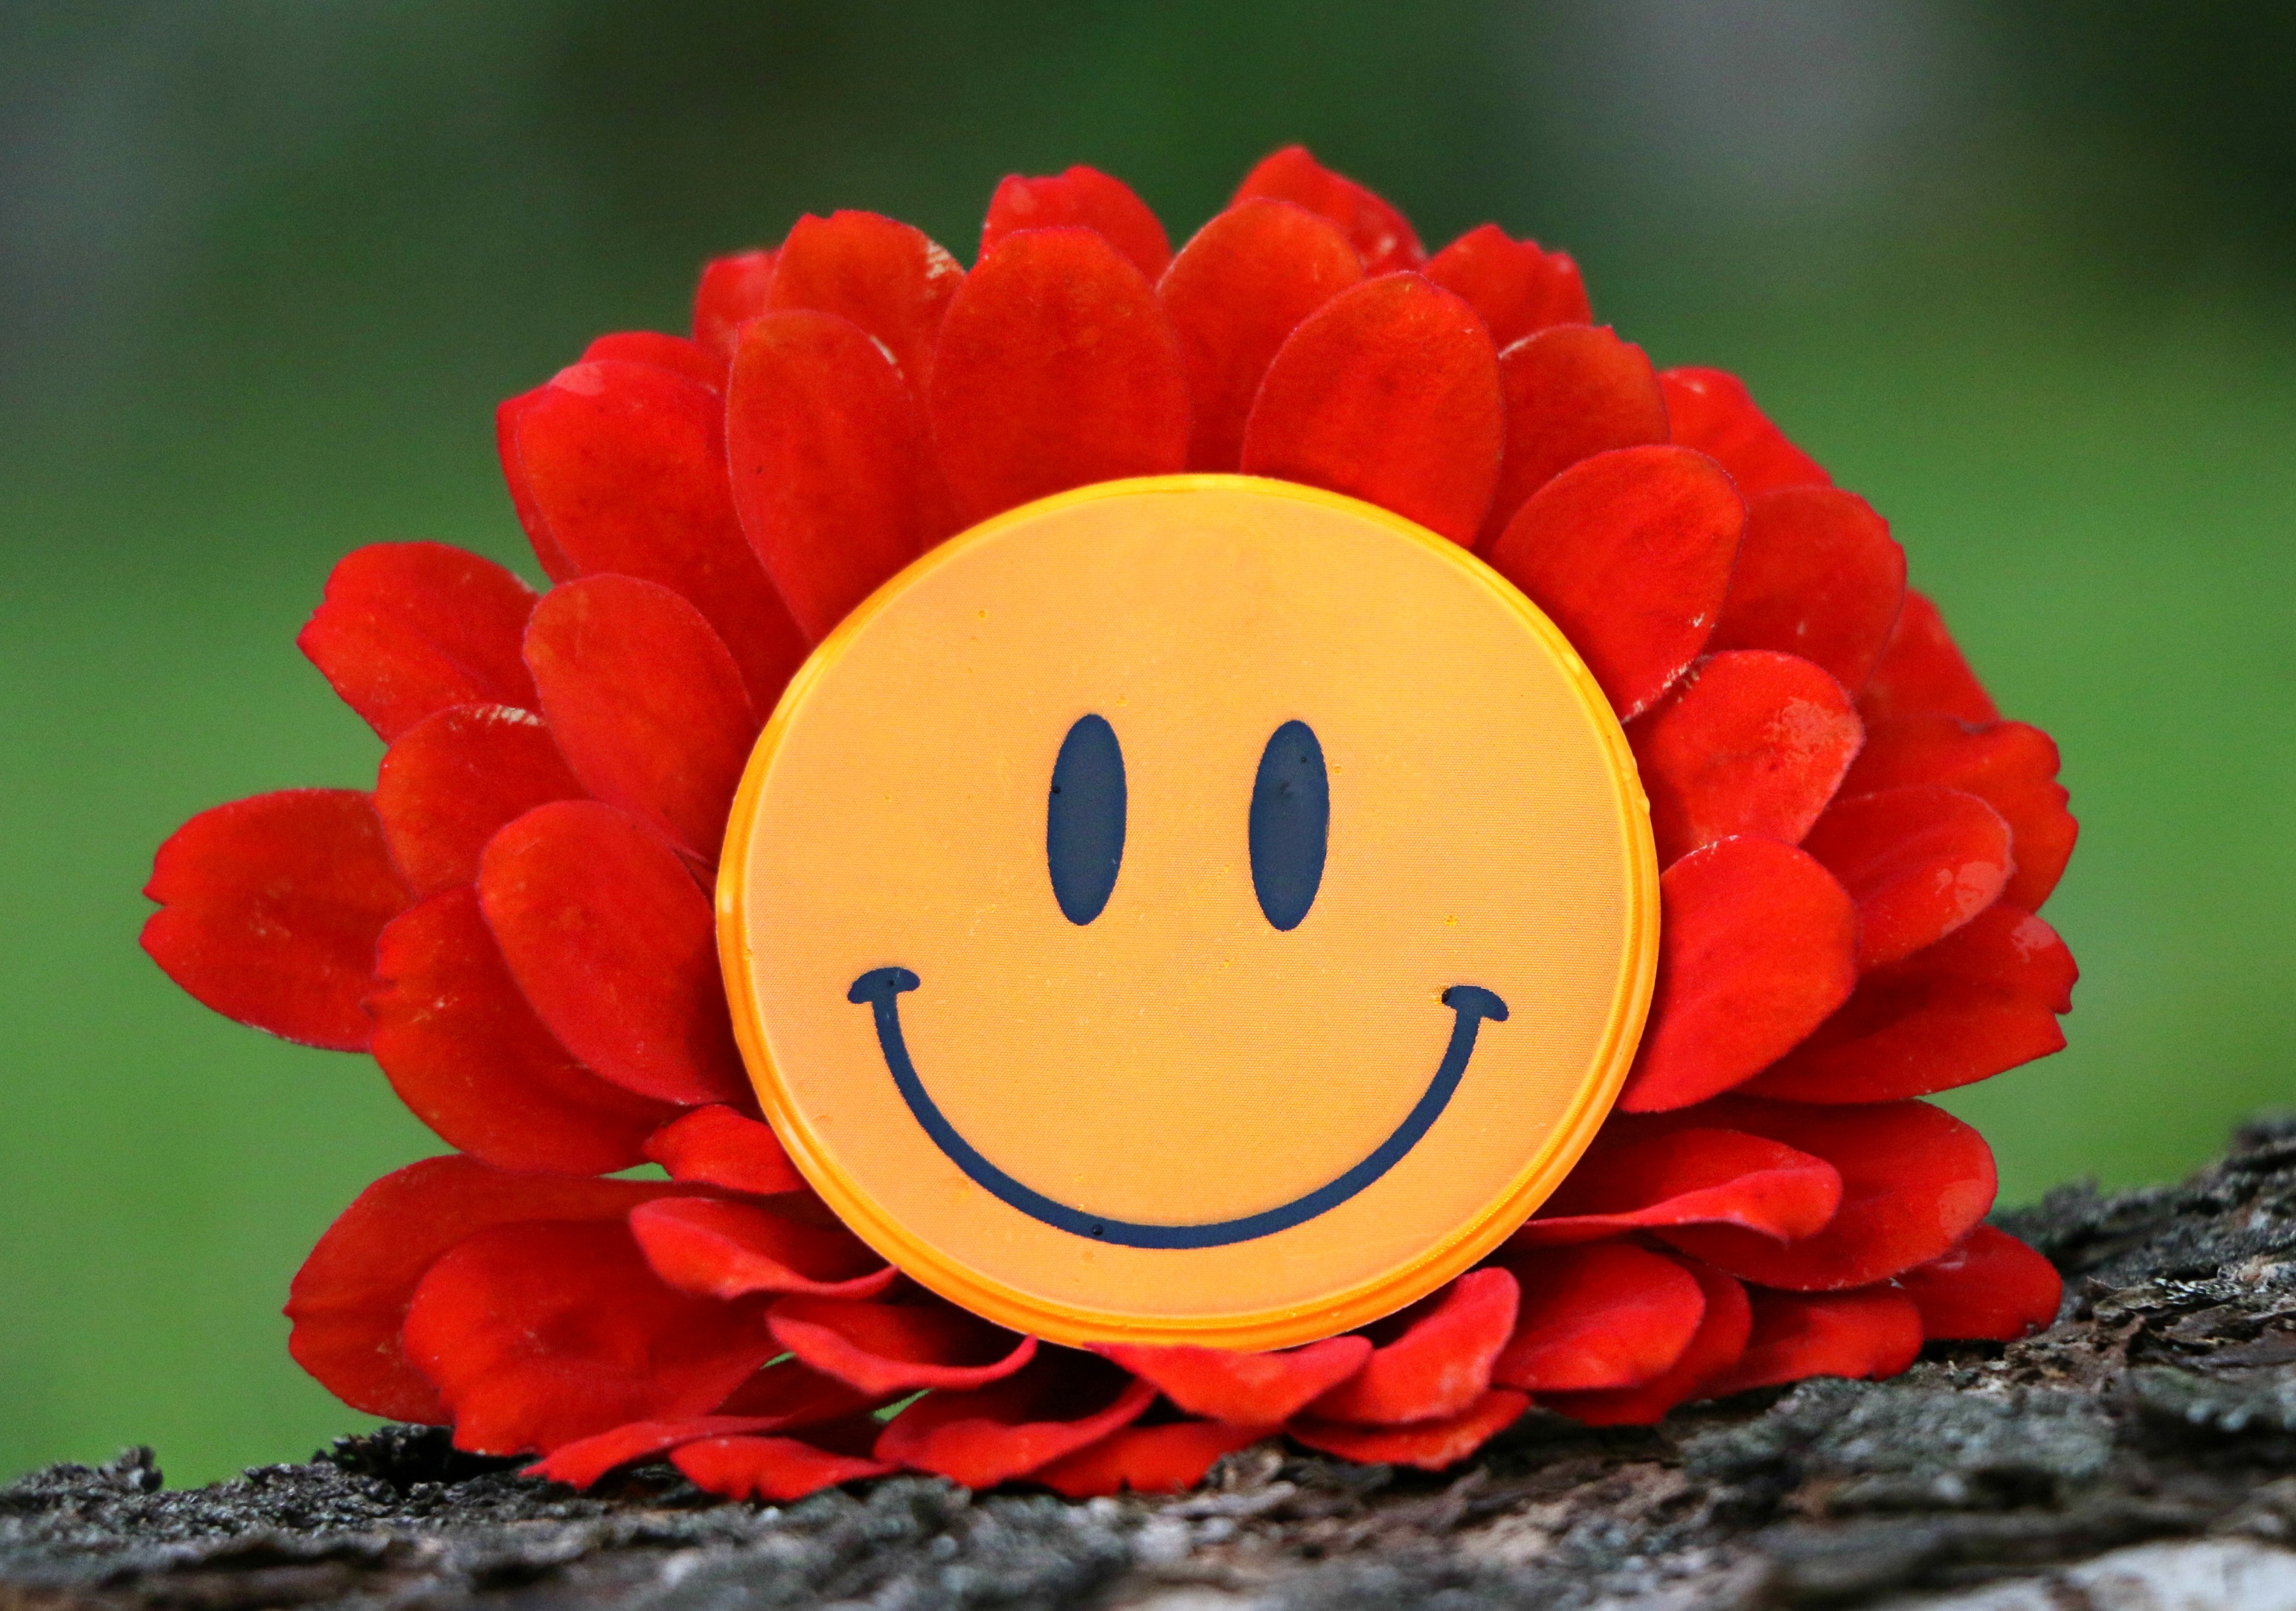
plant, flower, petal, sign, internet, red, symbol, holiday, yellow, flora, smile, happiness, message, joy, poppy, laughter, mood, emotion, delight, macro photography, flowering plant, sms, land plant